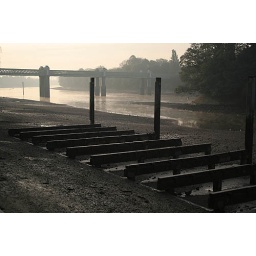
View of the river Thames with Kew railway bridge in foreground